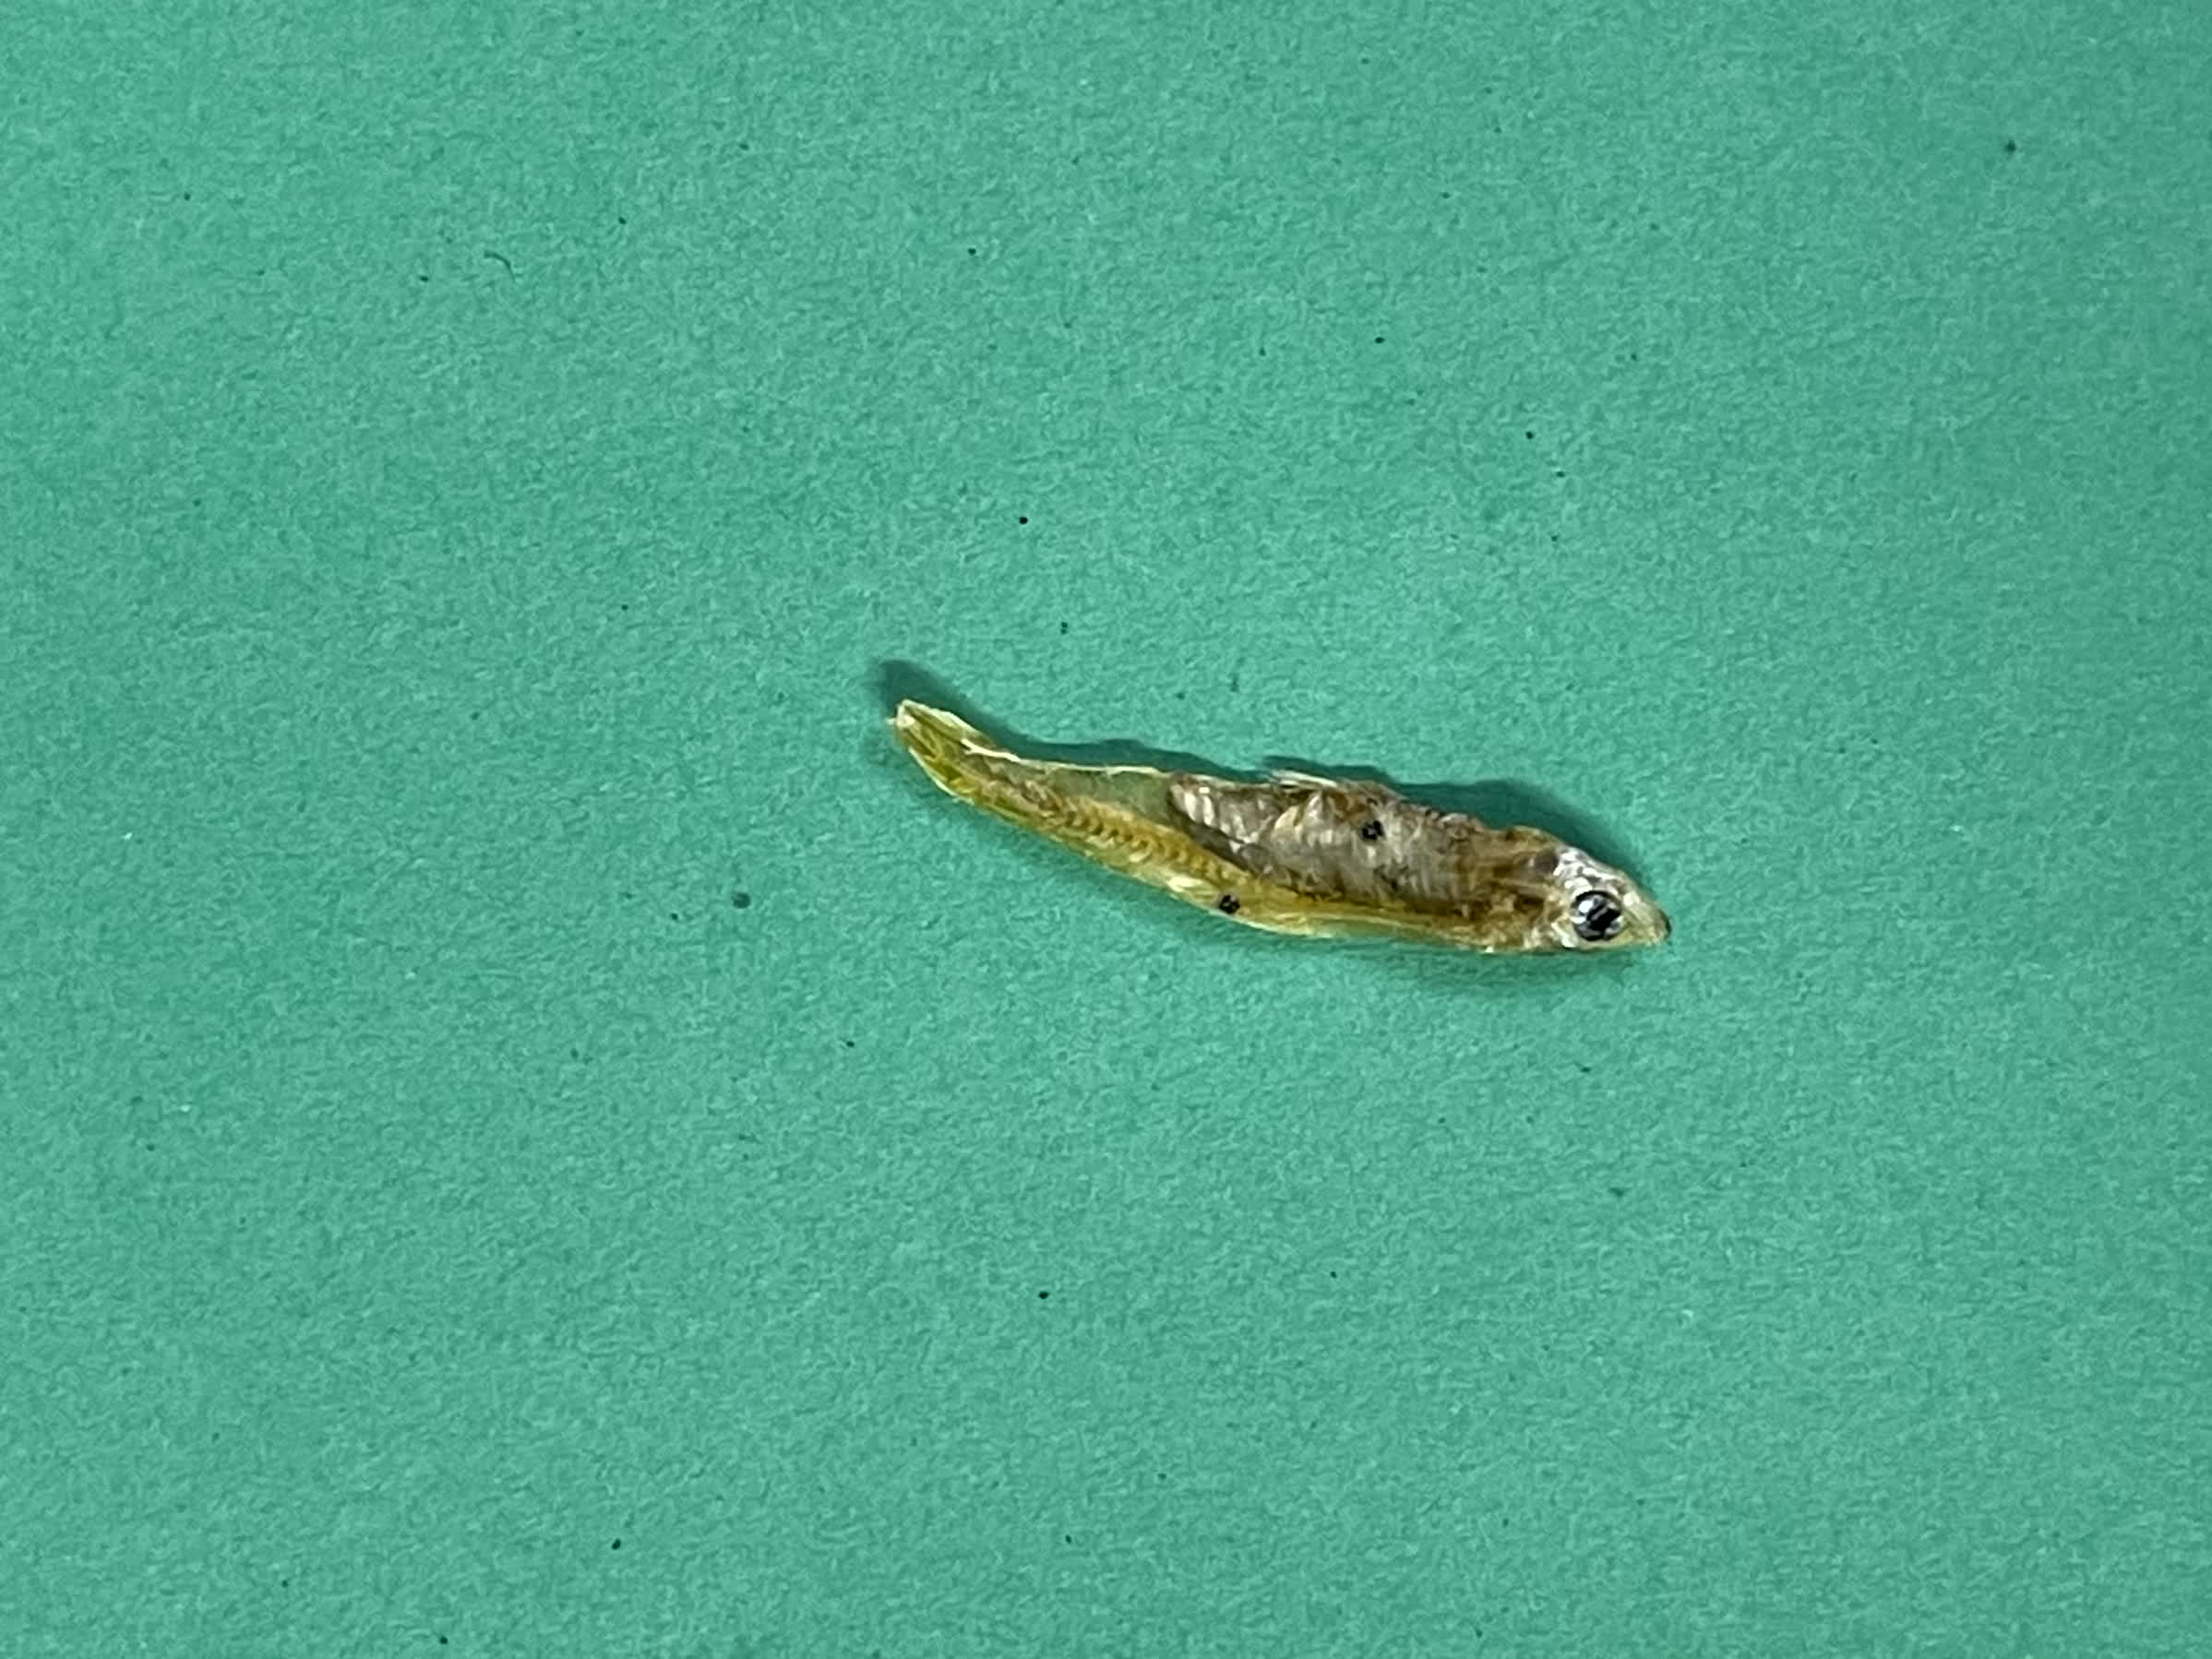
Species: kachki